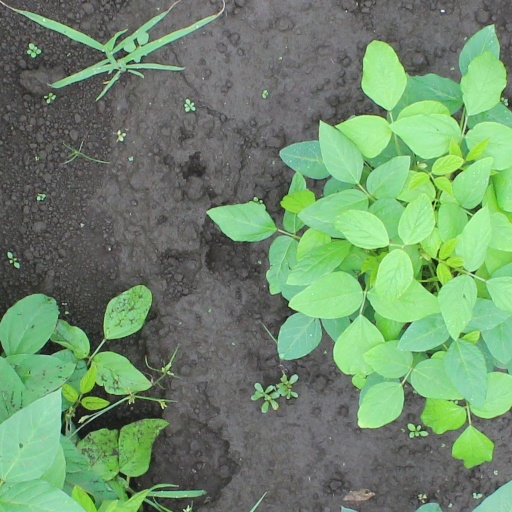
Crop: soybean